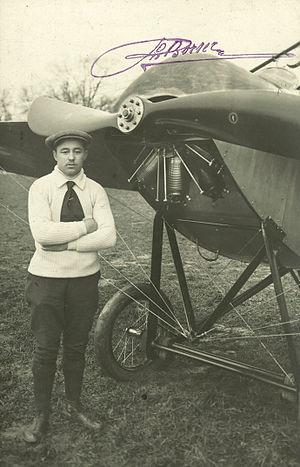
Theodor Borrer est un pionnier de l’aviation suisse qui accomplit trois cents vols entre août 1913 et sa chute mortelle en mars 1914.